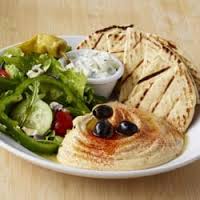
Yemek: kebap